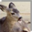
Label: deer